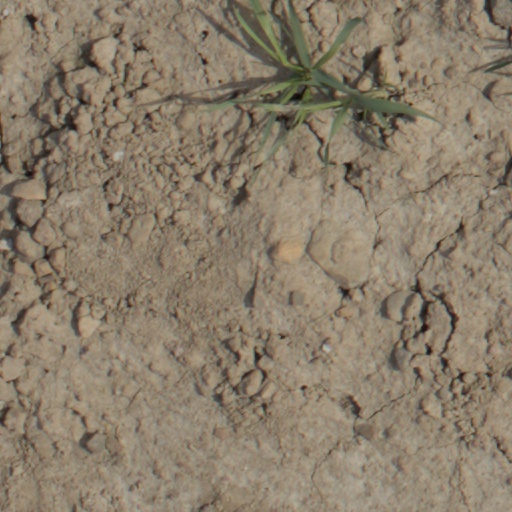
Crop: wheat